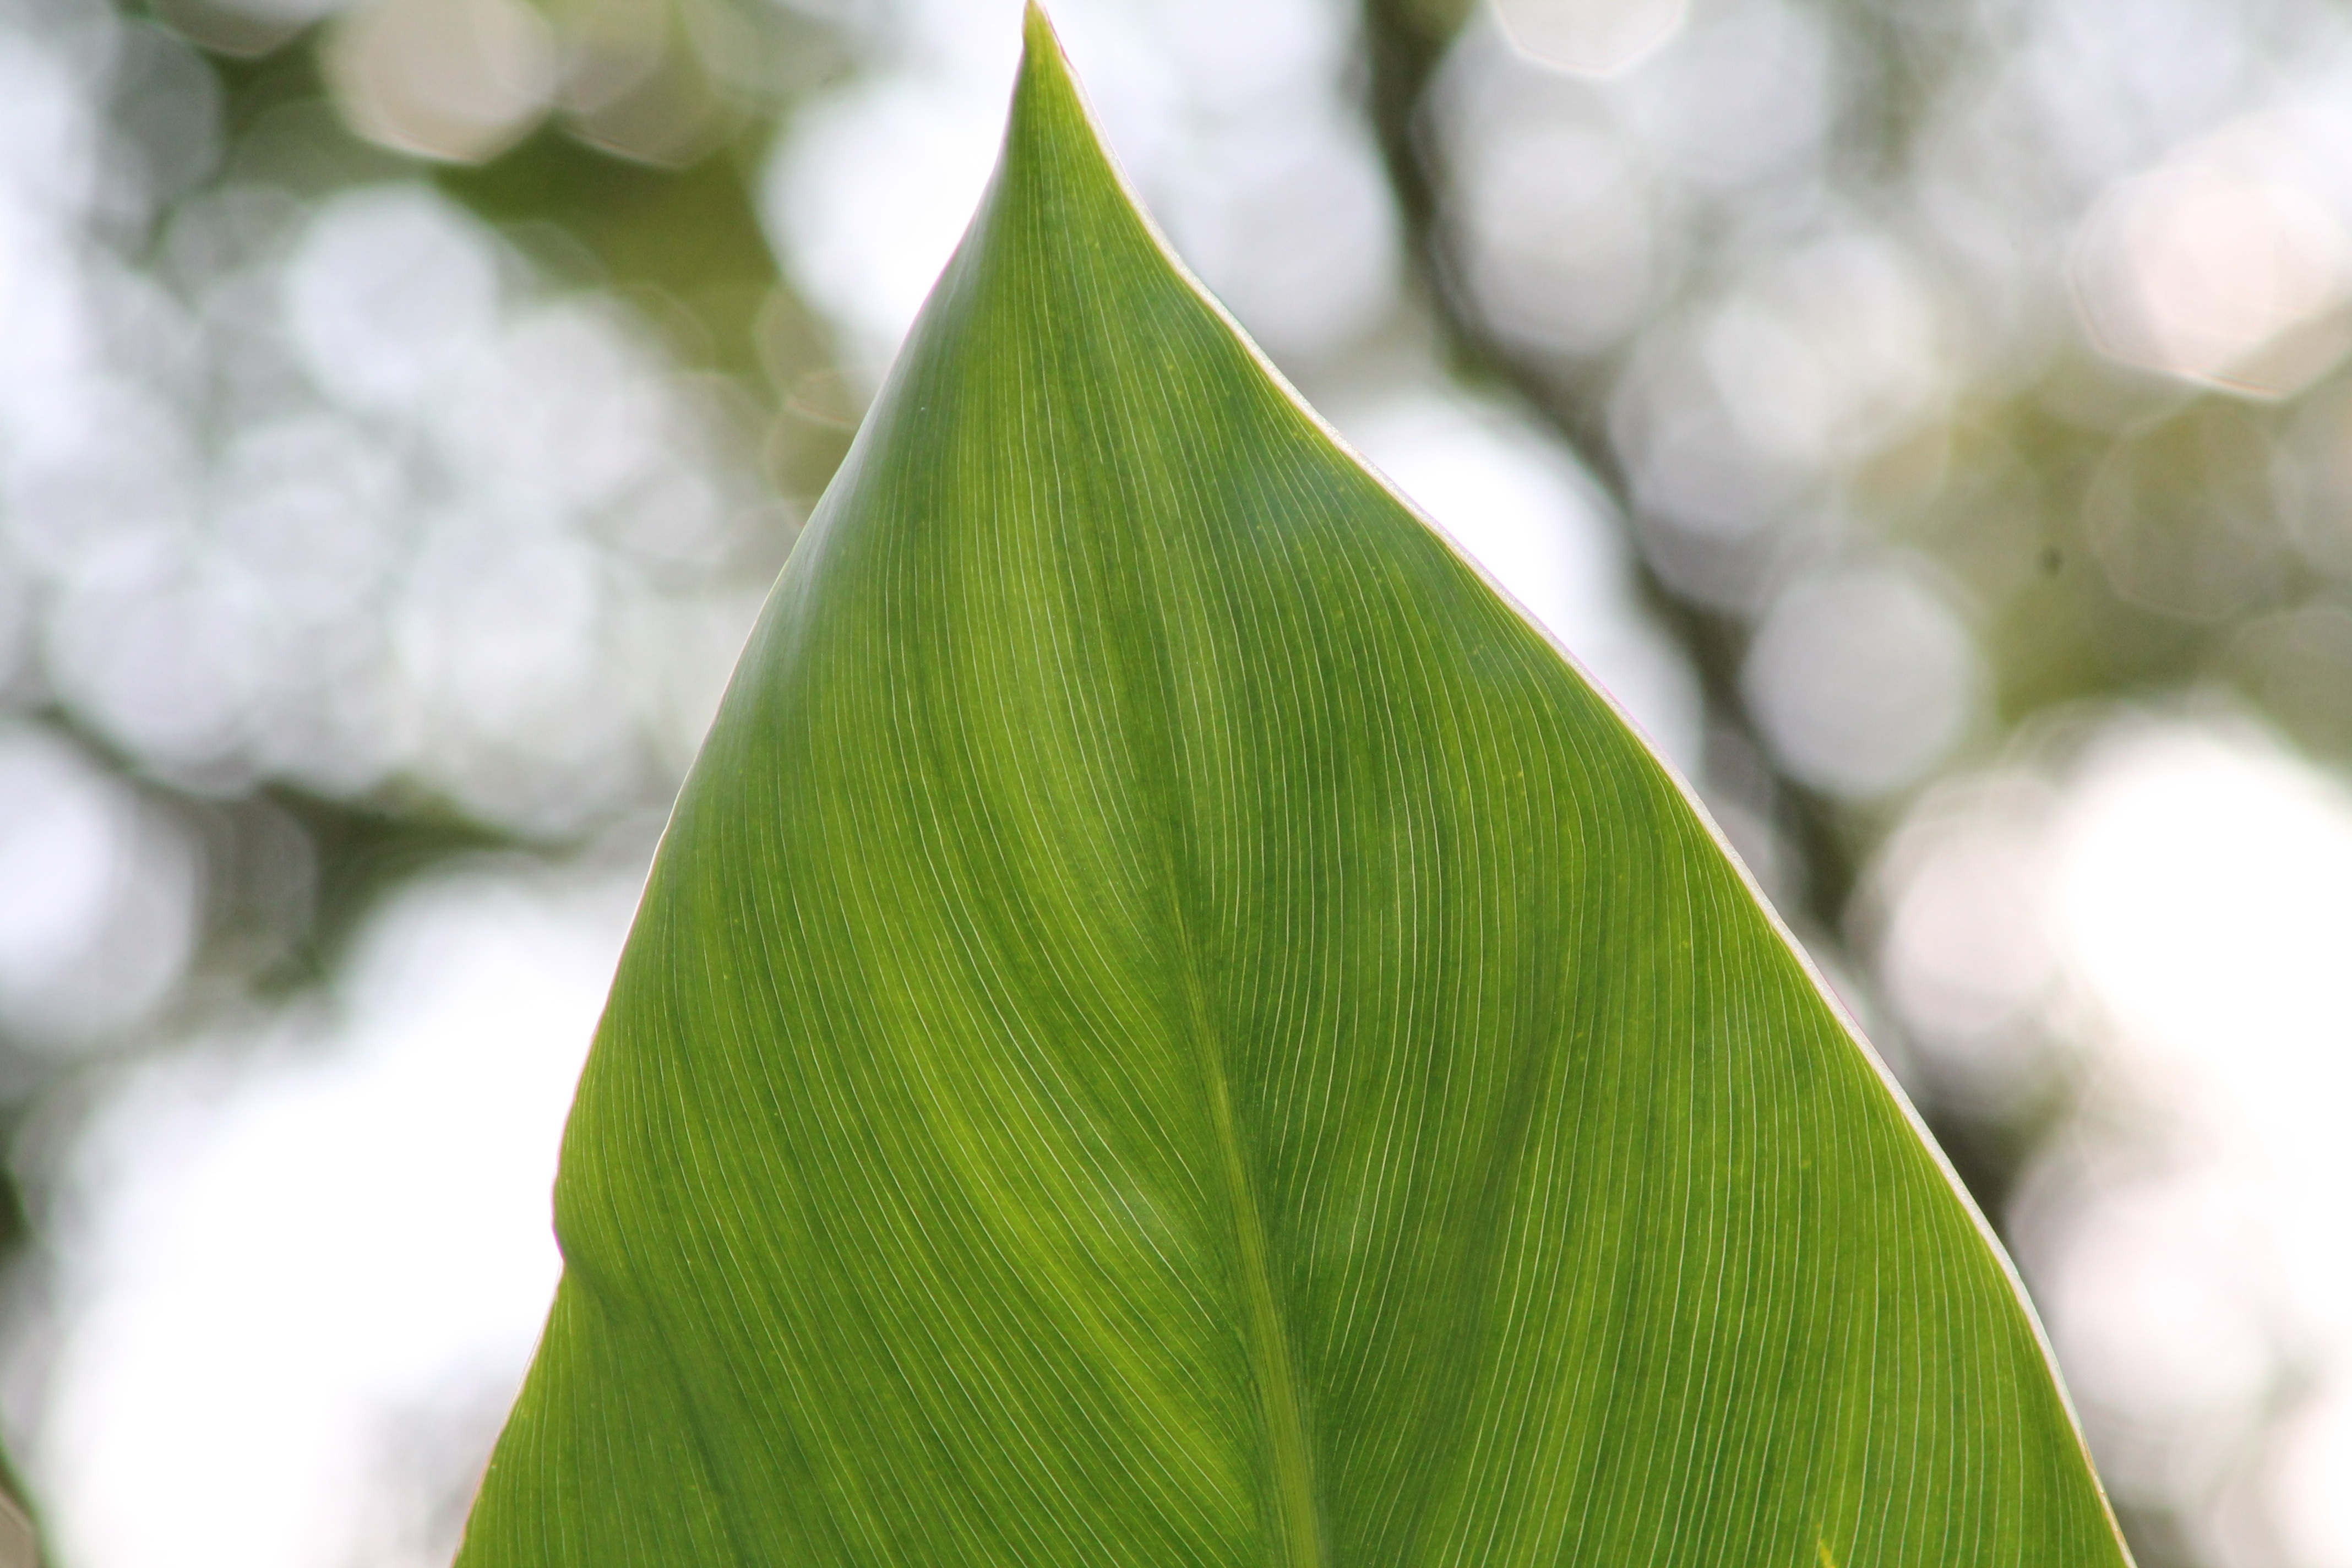
nature, branch, blossom, plant, photography, sunlight, leaf, flower, petal, green, botany, garden, flora, close up, bud, macro photography, flowering plant, plant stem, land plant